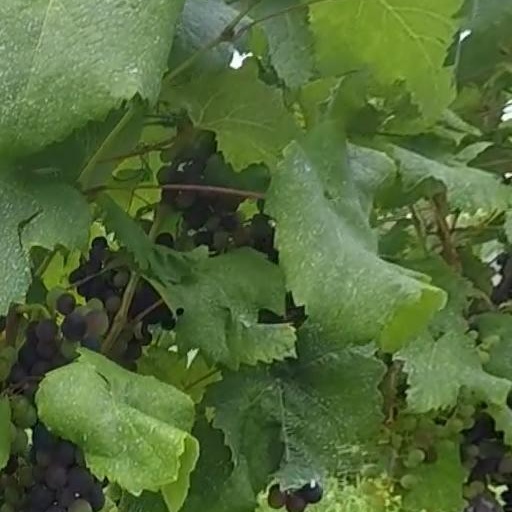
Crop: grape